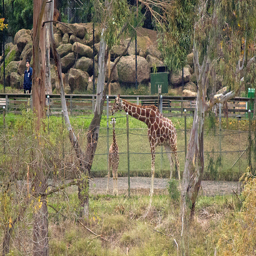
A mother giraffe and her baby in a zoo enclosure.
Two giraffes wandering around in their zoo enclosure.
A little giraffe and big giraffe standing next to each other at the zoo.
A mother and baby giraffe are on display at a zoo.
Two giraffes standing int he grass near a fence.